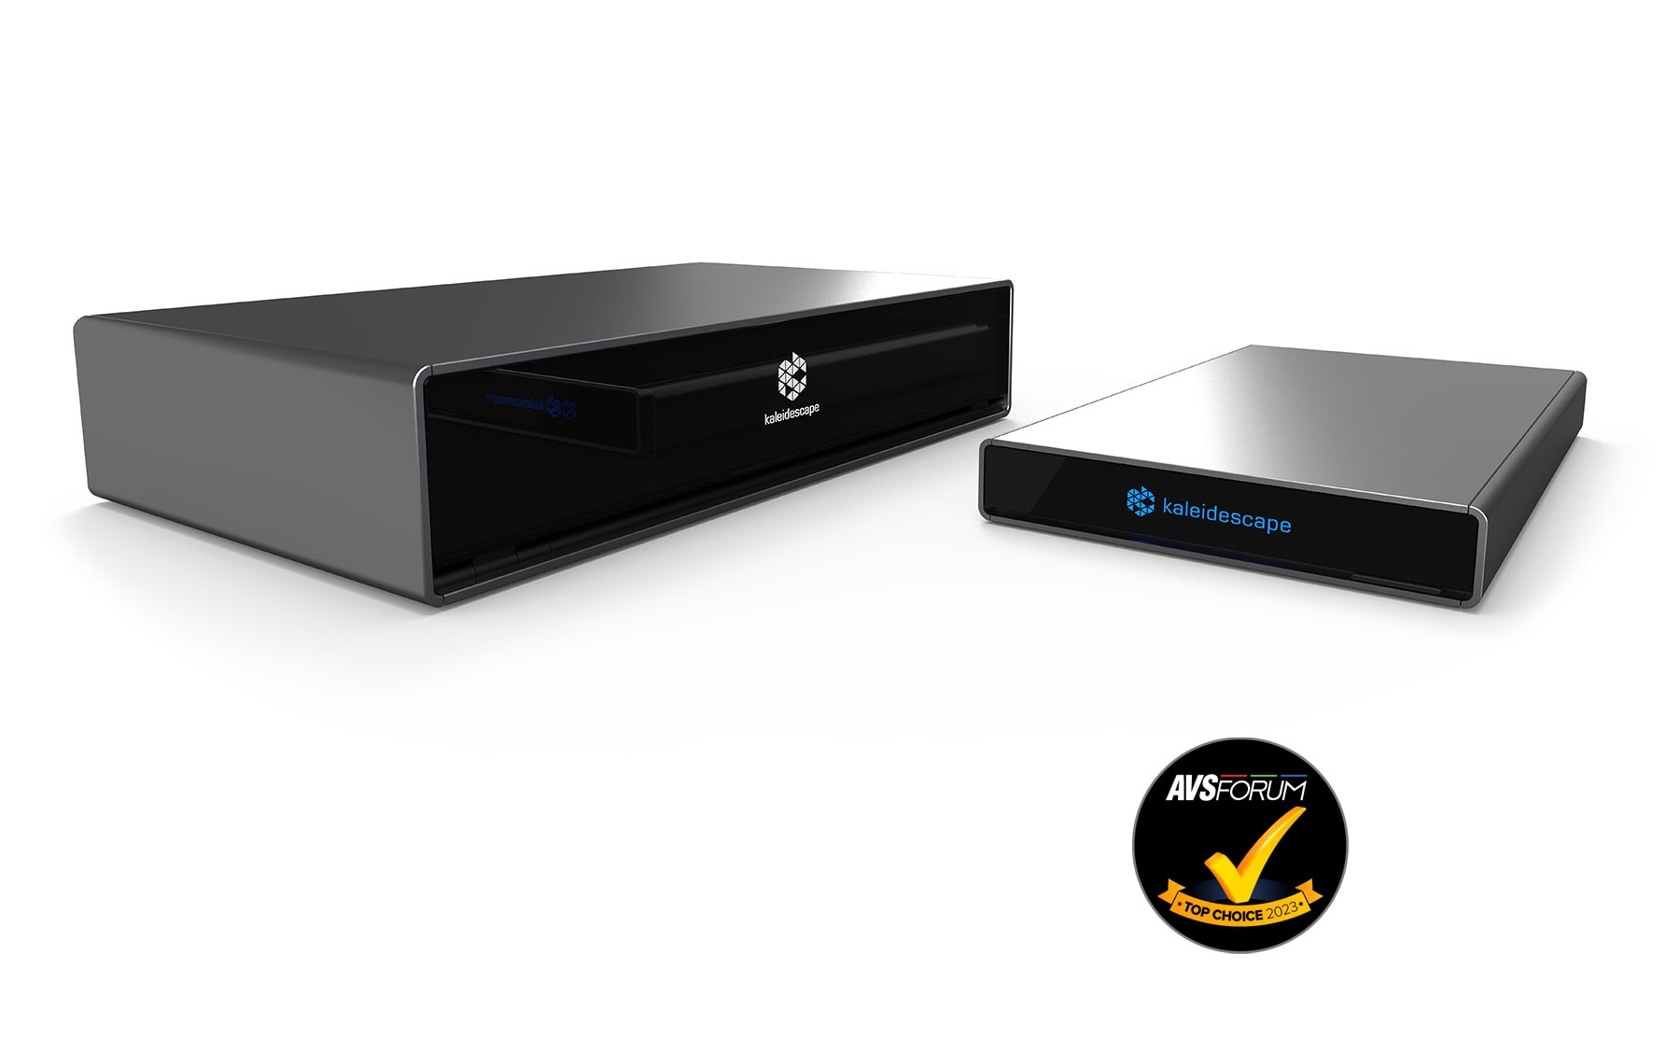
Kaleidescape Terra Prime HDD compact  8TB
Terra Prime HDD KALEIDESCAPE’S NEXT-GENERATION MOVIE SERVER WITH HIGH CAPACITY AT A GLANCE • Serves up to 10 simultaneous Kaleidescape high-bitrate 4K movies (full-size) or up to five (compact) • Terra Prime HDD can download a 4K movie in as little as eight minutes • Kaleidescape 4K movies have lossless audio and reference video • All movies are stored securely and protected by cloud backup • Terra movie servers enable large configurations • Terra Prime HDD 96TB stores ~1,600 Kaleidescape high-bitrate 4K movies • Up to four Terra servers can be combined for more storage Faster downloads than its predecessor, with the highest capacity. Terra Prime adds increased performance and storage capabilities. Terra Prime stores movies, TV series, and concerts on an array of enterprise-class hard drives. Content stored on the movie server are played back on Strato players. Made in the USA, Kaleidescape movie servers are custom designed and manufactured for reliable, premium performance. Kaleidescape’s operating system (kOS) is custom developed, managed, and controlled internally, with automatic updates, providing the best experience of any movie server on the market. Terra Prime movie servers can download a Kaleidescape high-bitrate 4K movie in as little as eight minutes, with properly configured 2.5 Gbit/sec capable networking, hardware, and ISP. MOVIE SERVER Downloads Kaleidescape high-bitrate 4K movies in as little as 8 minutes Compact serves up to 5 simultaneous playbacks of Kaleidescape 4K movies Full-size serves up to 10 simultaneous playbacks of Kaleidescape 4K movies NETWORK 2.5 Gigabit Ethernet (recommended) 1 Gigabit Ethernet (minimum) OTHER CONNECTION • USB 3.0 (reserved) ENVIRONMENT Operating: 41 to 95°F (5 to 35°C) Storage: -4 to 140°F (-20 to 60°C) Relative humidity: 20 to 80% (operation) , 5 to 90% (storage) Maximum operating altitude: 10,000ft (3,048m) VENTILATION Airflow: Full Size - 10 CFM (17 m3/hr) max, Compact - 5 CFM (8.4 m3/hr) max Minimum 1in (2.5cm) space at the front Minimum 2in (5cm) space at the rear CERTIFICATIONS CSA 62368-1 IEC 62368-1 FCC CLASS B CE RoHS Compliant DIMENSIONS 7.87×1.52×14.33in (W×H×D) (20.0×3.9×36.4cm) FAN AND DRIVE NOISE Typical: 25 dB(A) WEIGHT 7.2lbs (3.3kg) POWER Max consumption: 29W Typical: 24W External power adapter: 2.6×1.4×6.5in (6.6×3.5×16.5cm) 150W with detachable line cord 100-240V, 50-60Hz universal input 12VDC @ 12.5A STORAGE One integrated 8TB hard drive 8TB configuration: Stores ~130 Kaleidescape high-bitrate 4K movies, ~220 HD movies, or ~1,200 SD movies RACK MOUNT (sold separately) Rack shelf available for mounting one or two units in a 19in rack, 1RU space
Brand: Kaleidescape
Category: Electronics > Video > Video Servers